Australian fifty-dollar note

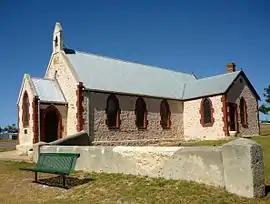
The church of Raukkan, South Australia is featured on the 1995 note

On Wednesday 4 October 1995 a polymer banknote was released. The new note was designed by Brian Sadgrove.